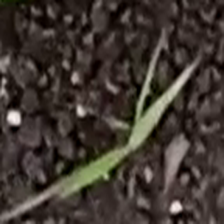
Weed species: Digitaria_SP_(Digitaria Sanguinalis )